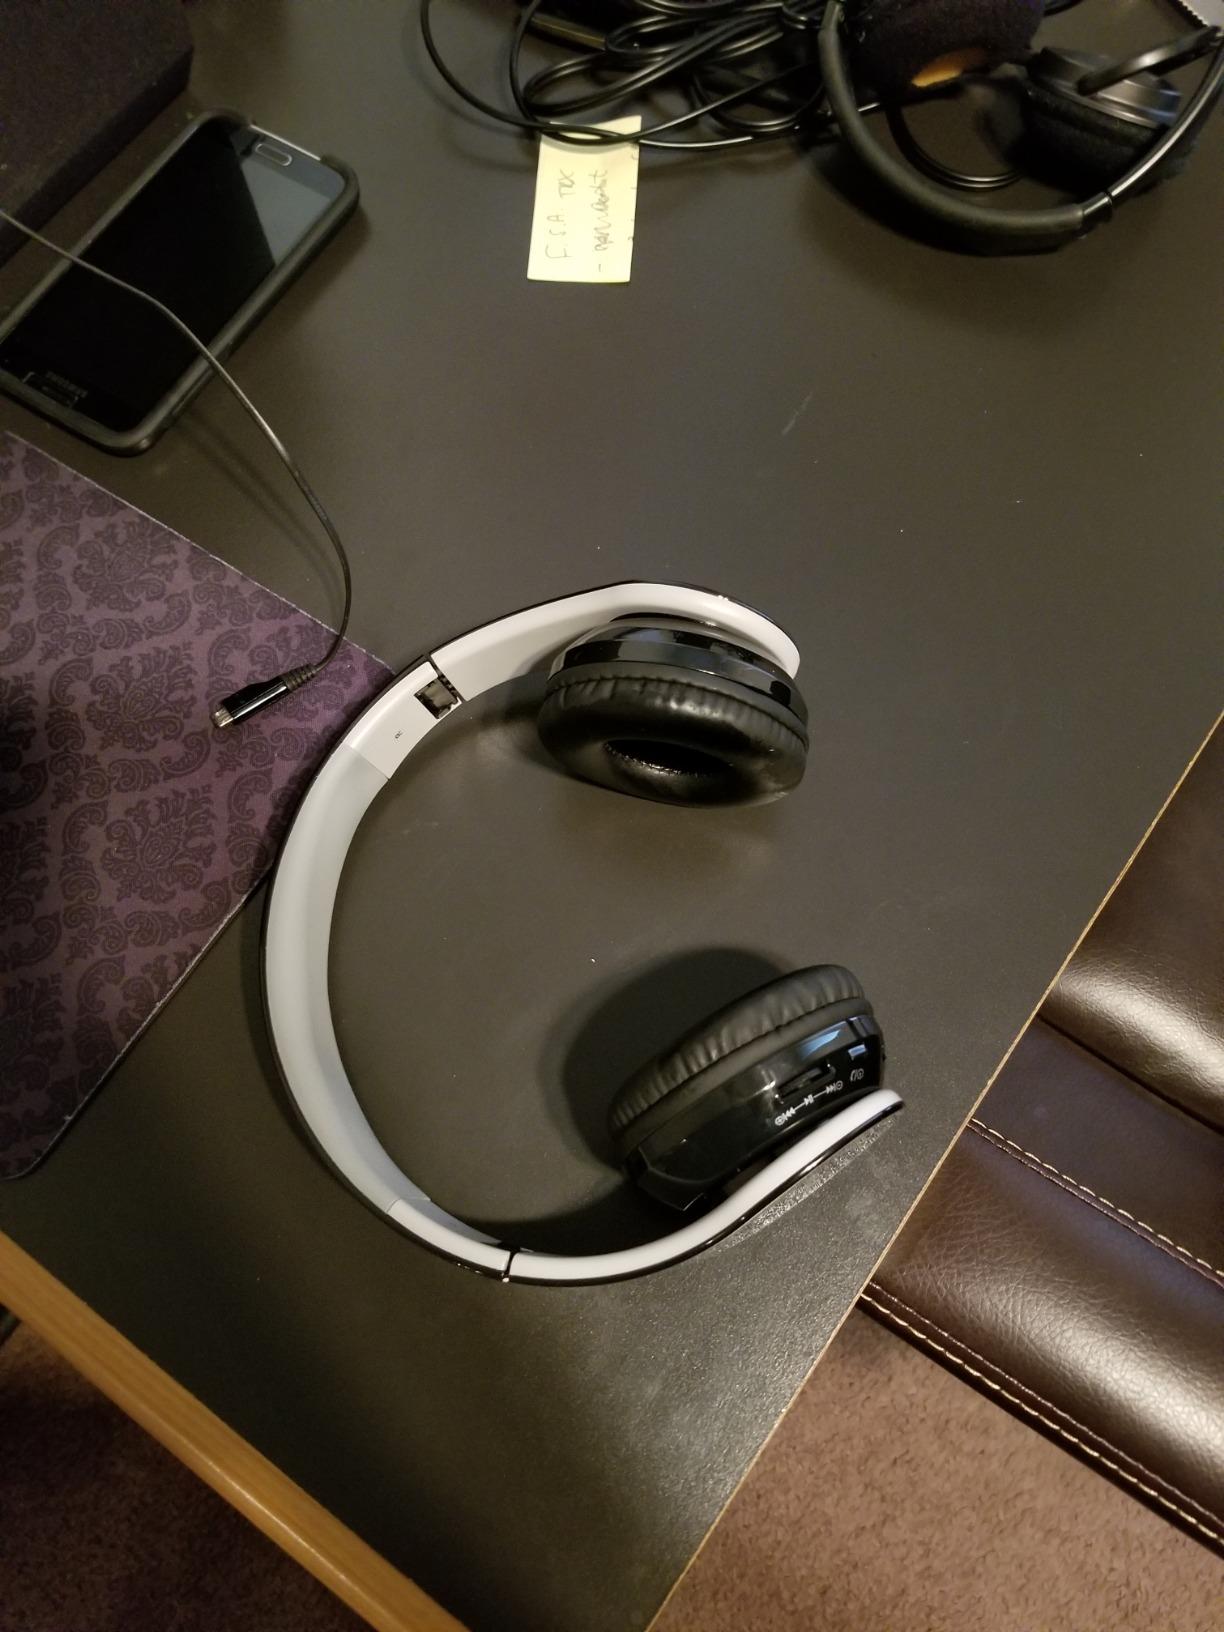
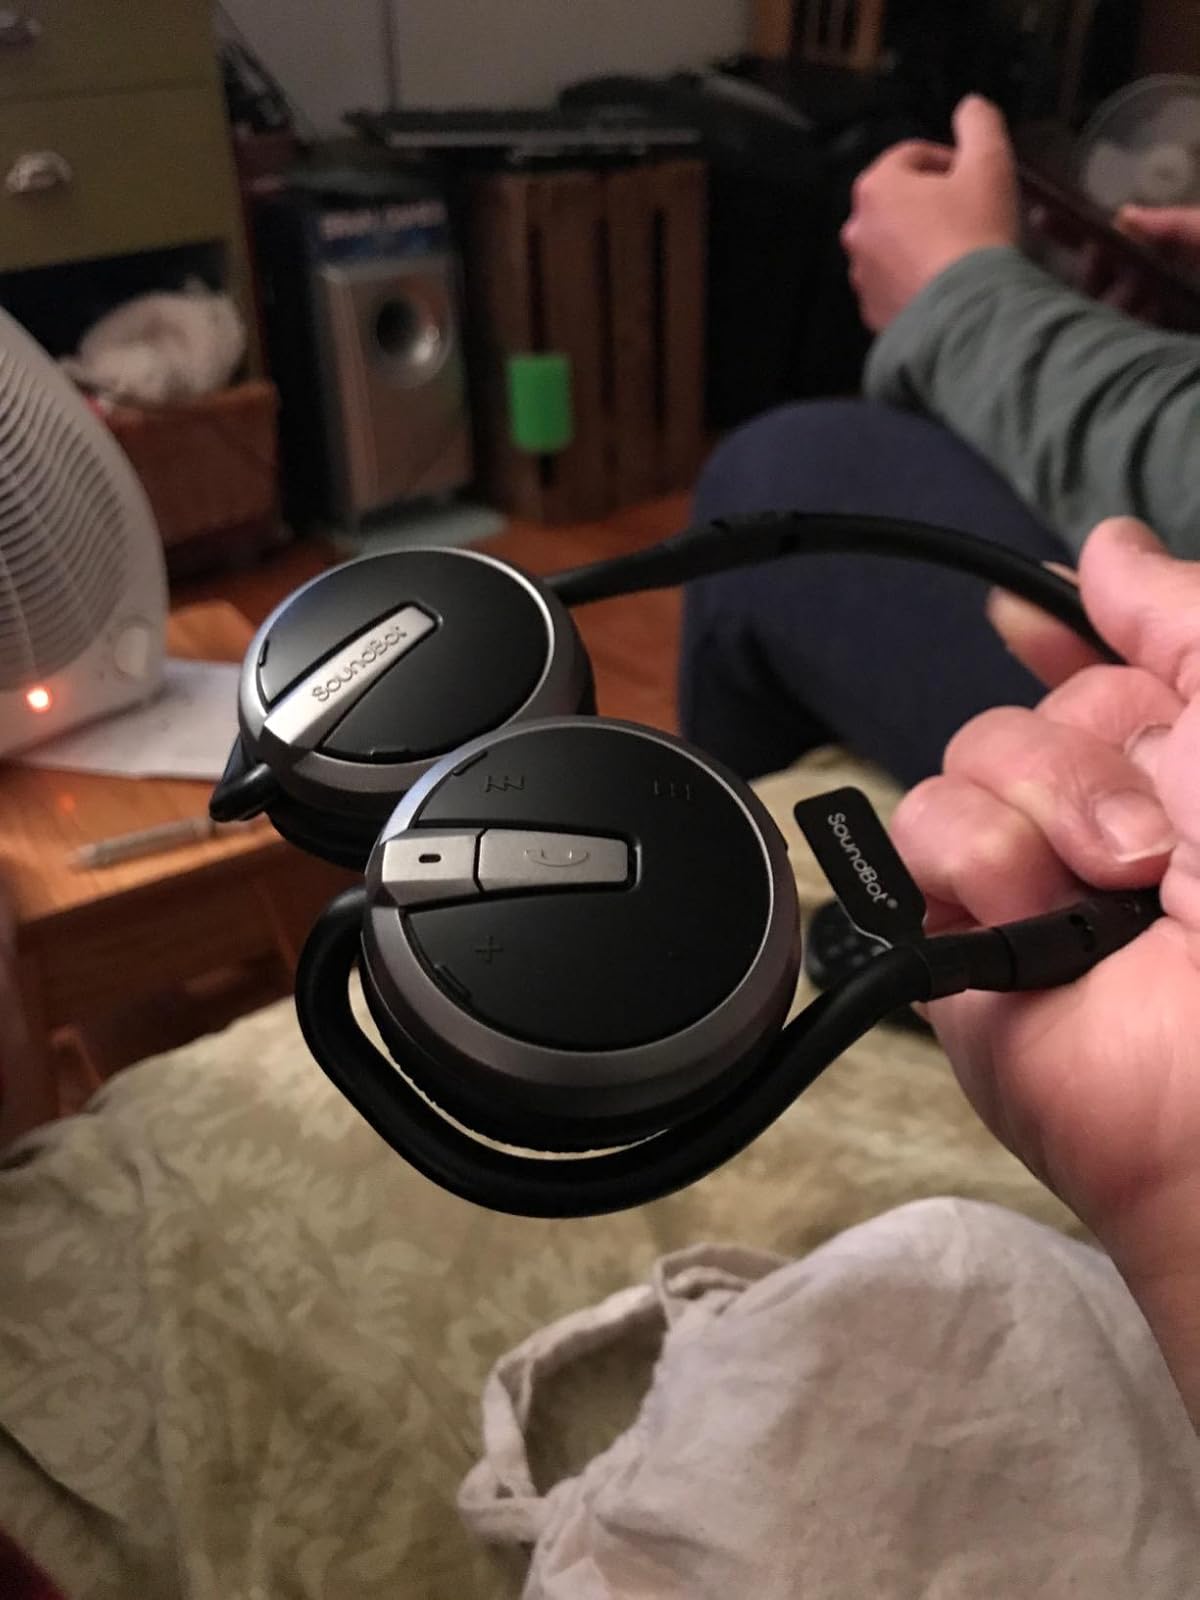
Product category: headphones
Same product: no